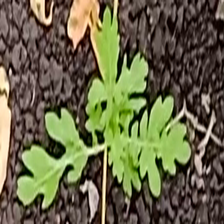
Weed species: Gajar_gavat_(Parthenium hysterophorus)